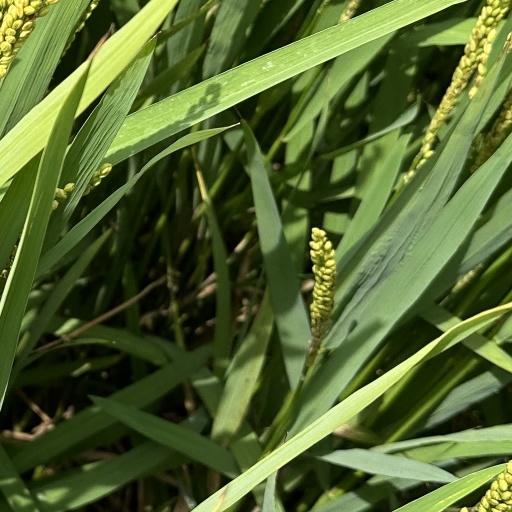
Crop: rice